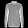
Label: Shirt